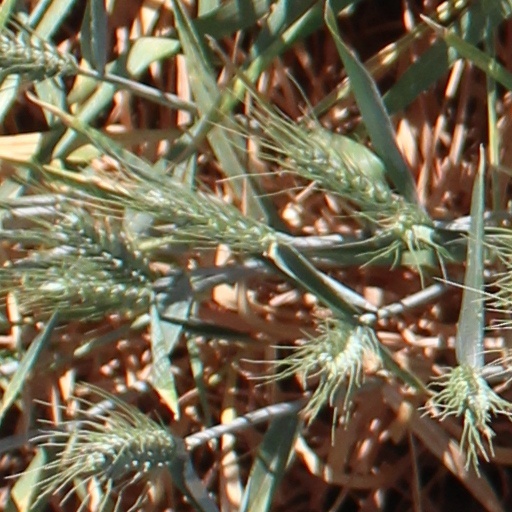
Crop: wheat